Methodist Episcopal Church of Montrose

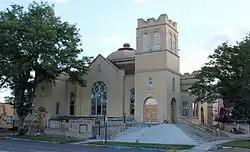
The church in 2014.

The Methodist Episcopal Church of Montrose, also known as the United Methodist Church of Montrose, is a historic church in Montrose, Colorado, United States. It was designed circa 1909 as an Akron Plan church by Thomas P. Barber, but it was not completed until 1920. A 1991 addition was designed by Parik Davis.